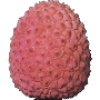
Label: Lychee 1